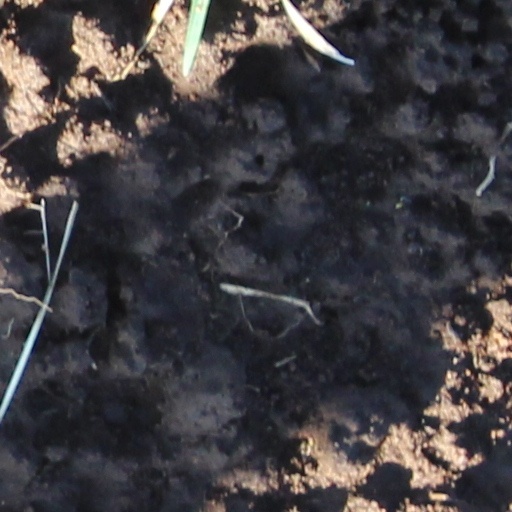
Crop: wheat